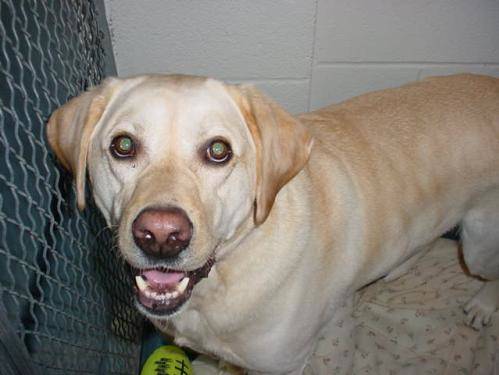
Label: dog